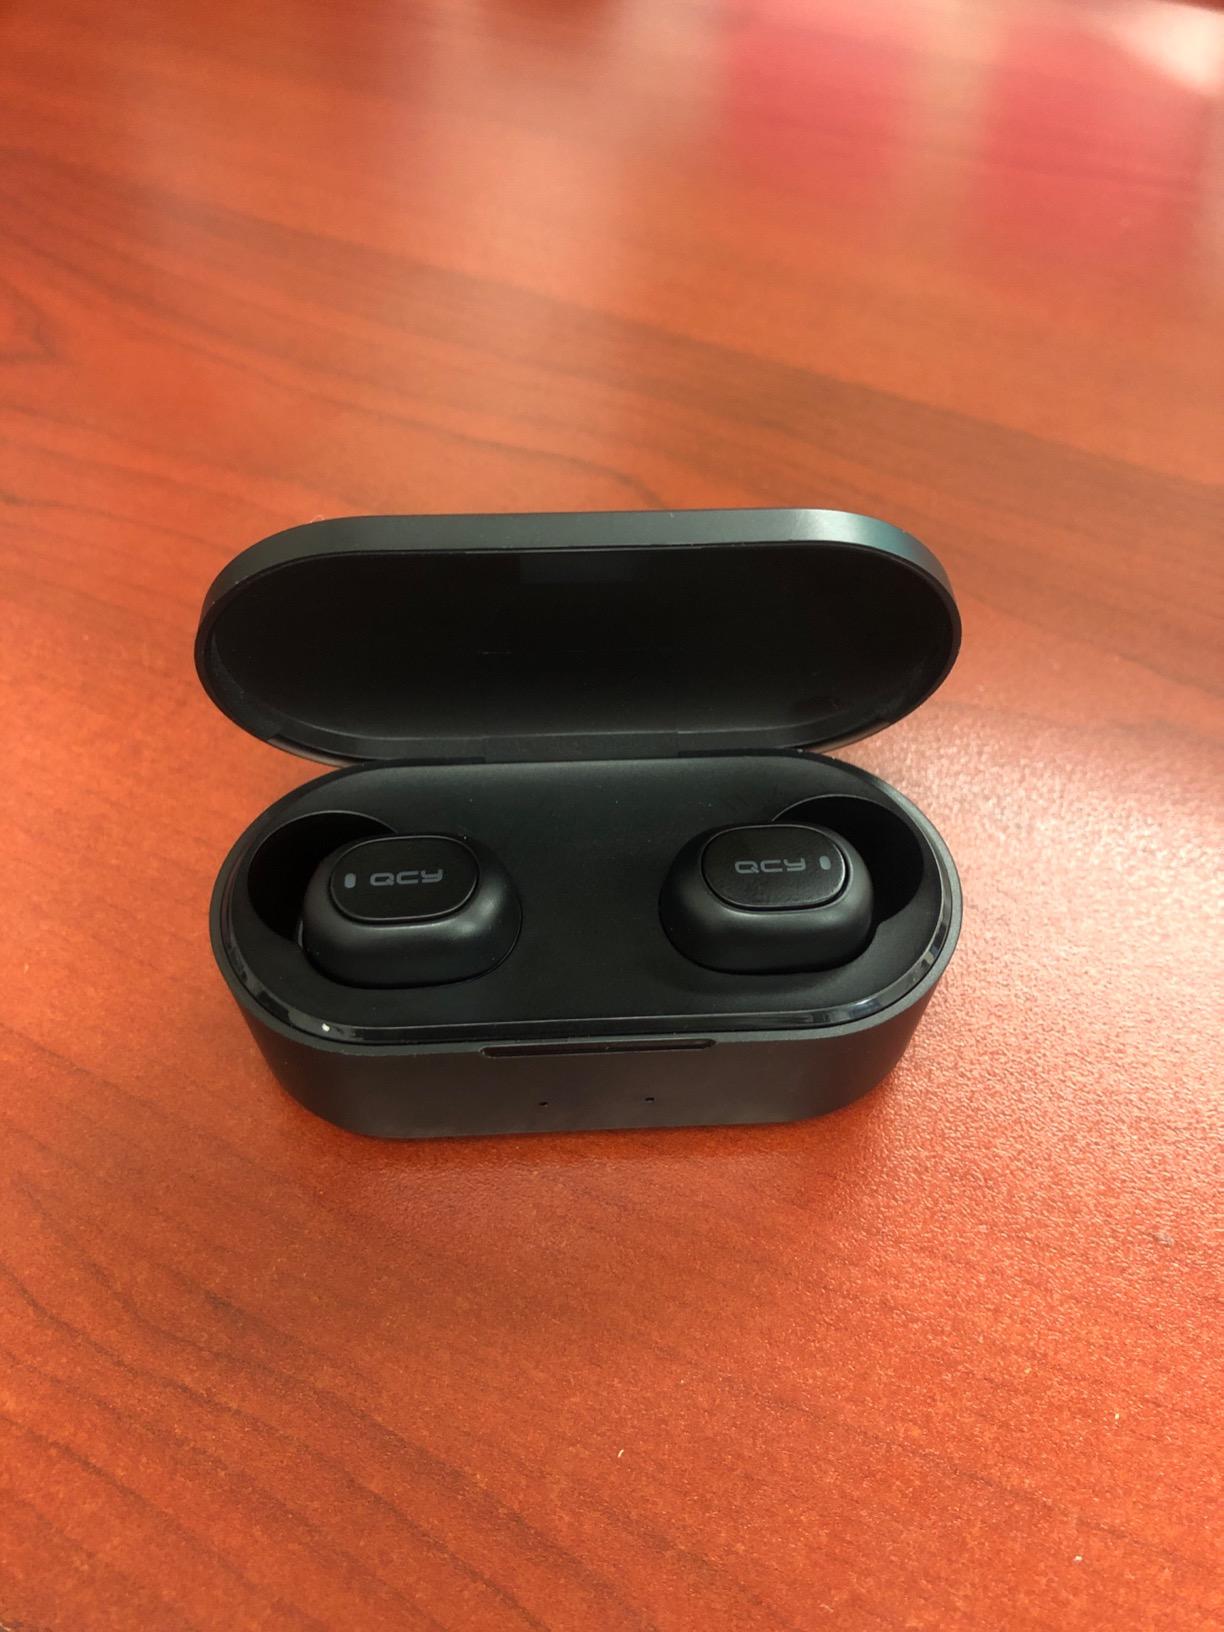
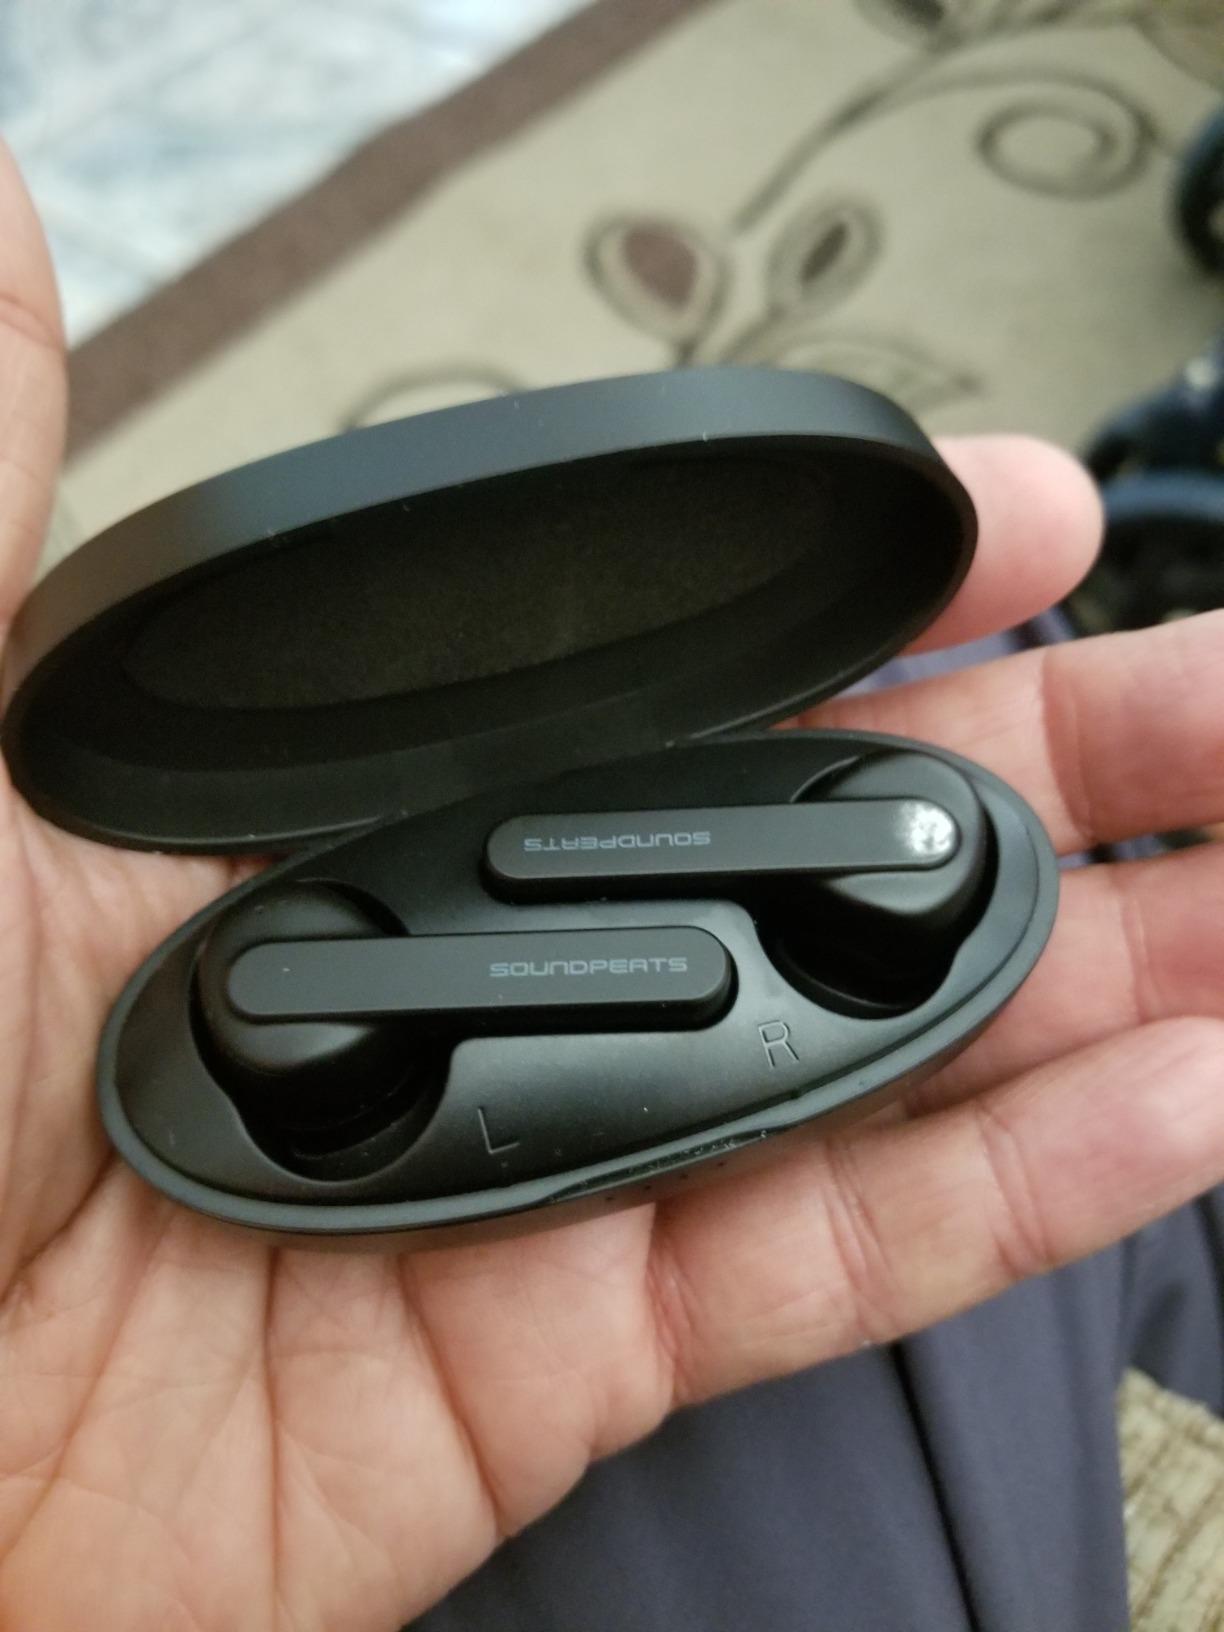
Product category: earbuds
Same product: no